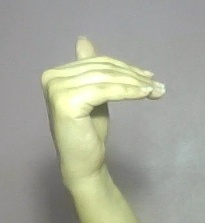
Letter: khaa